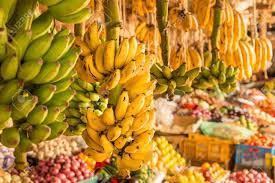
Hapa ni soko la mboga ambapo unaweza kupata aina mbalimbali za mboga, ziko za mbichi na zenye ziko tayari kutumika, na unaweza kununa kwa kijumla au kwa kurejearejea kulingana na mahitaji yako.